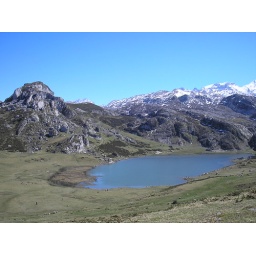
Down the hill back to the lake shore and maybe a drink near by